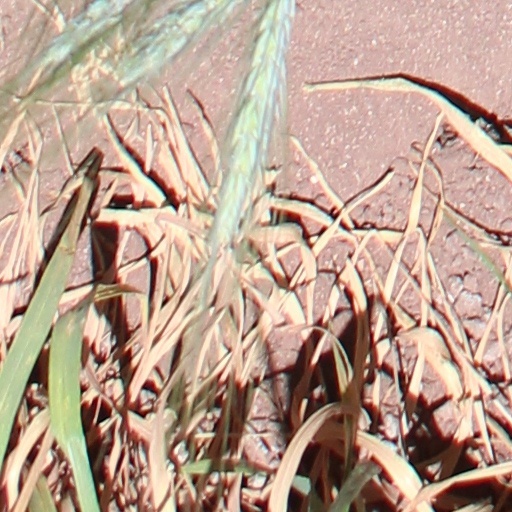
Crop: wheat